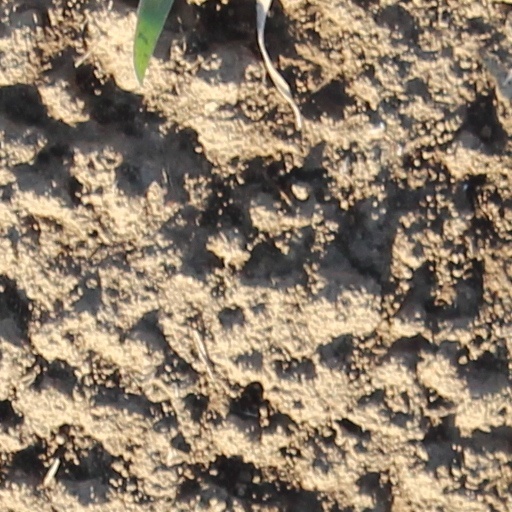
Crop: wheat